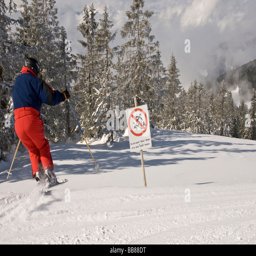
reckless skier ignoring prohibition sign , illicitly skiing into the forest